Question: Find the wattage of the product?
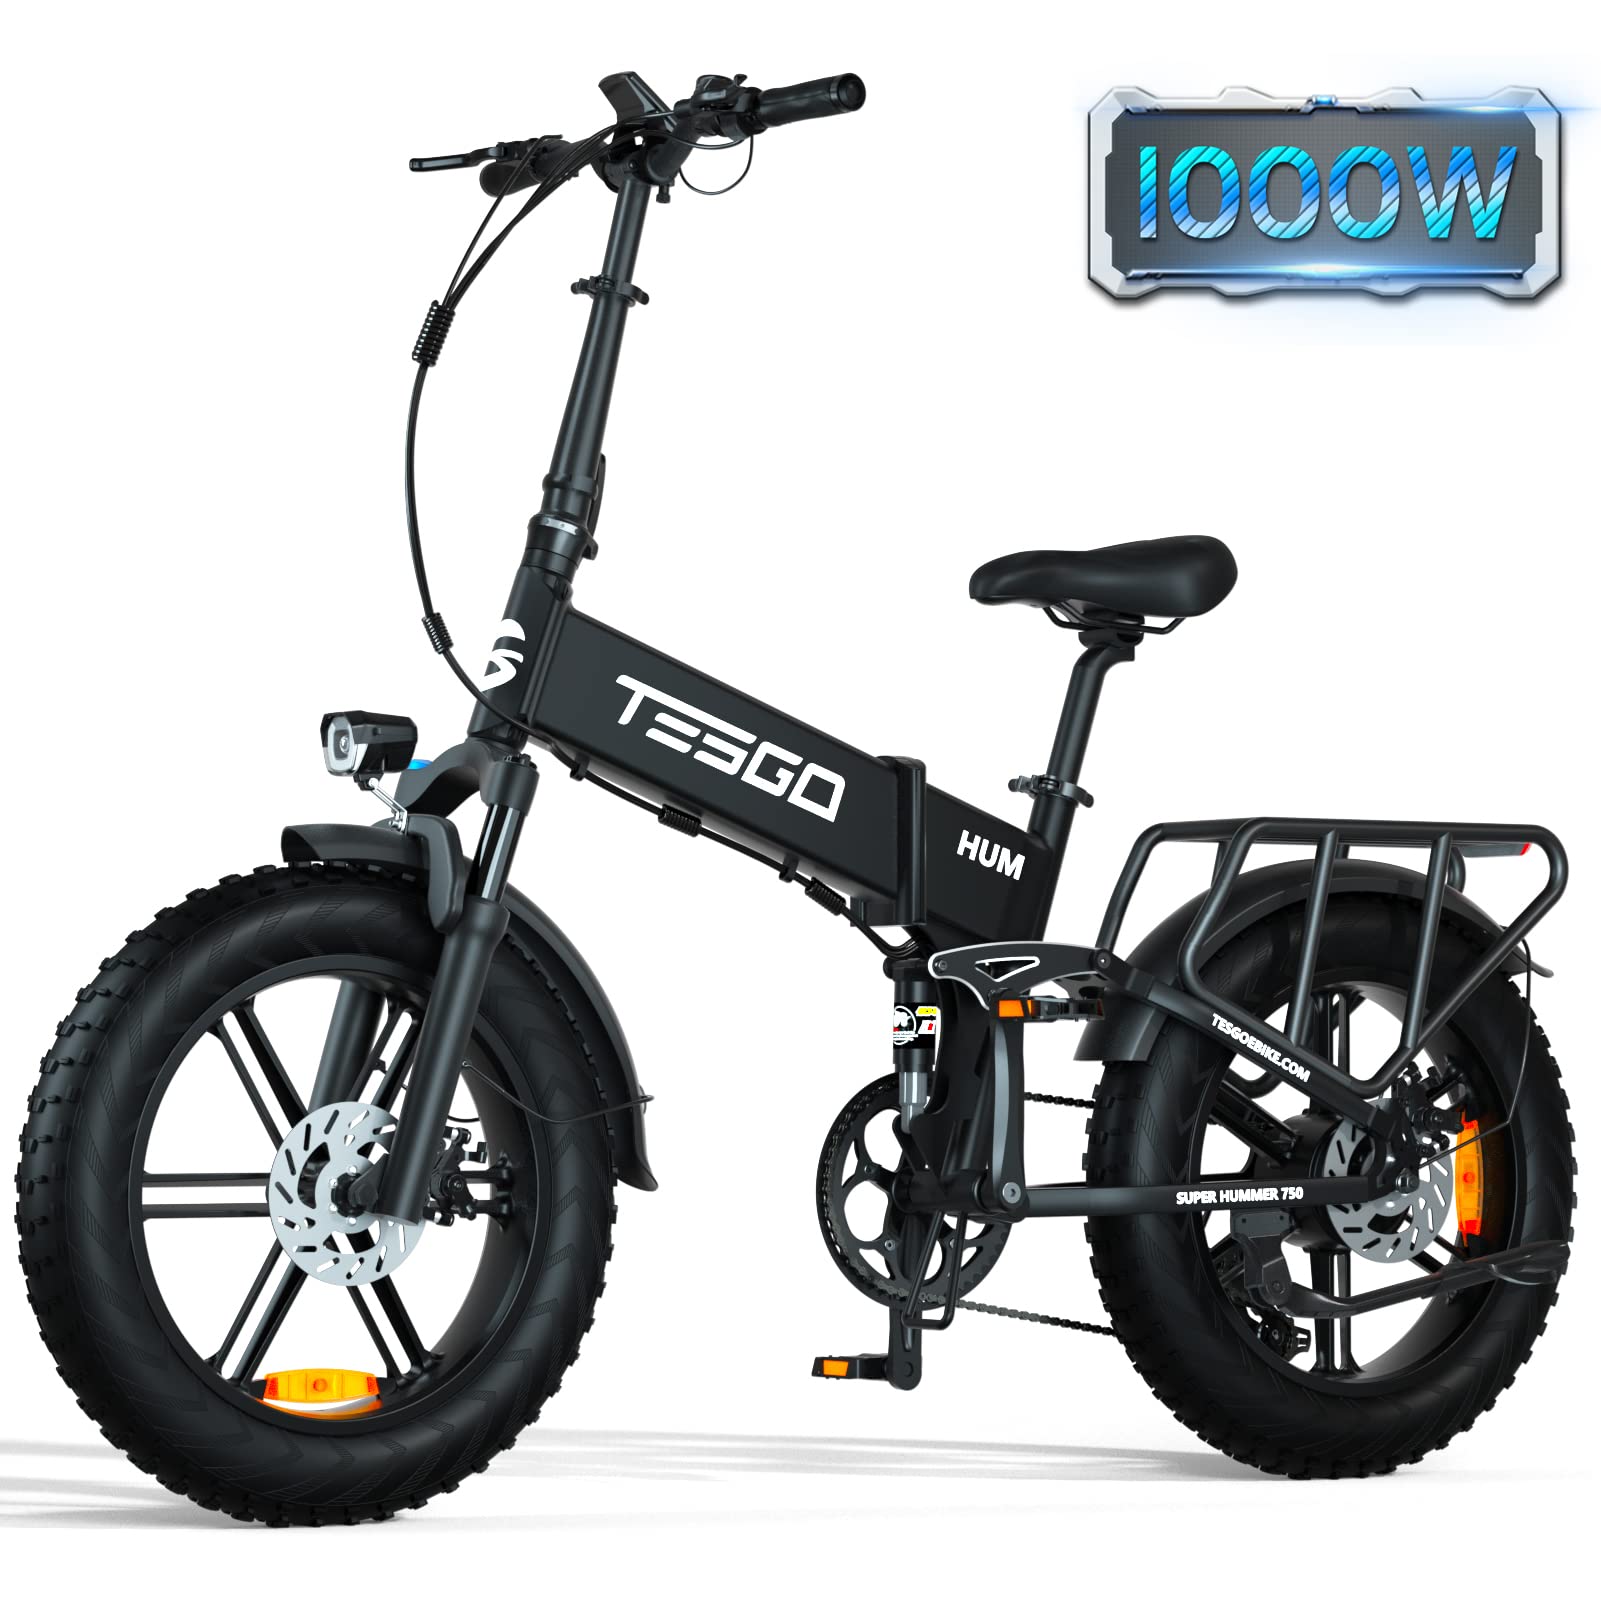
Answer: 1000.0 watt